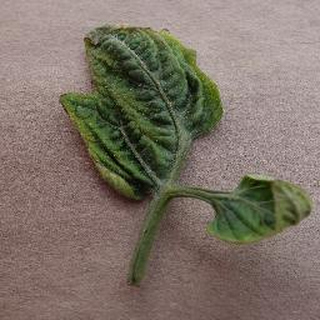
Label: tomato_yellow_leaf_curl_virus